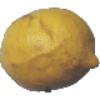
Label: lemon